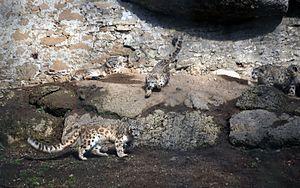
La Panthère des neiges, aussi appelée Léopard des neiges, Once ou Irbis, est une espèce de félins de la sous-famille des Pantherinae. Historiquement classée dans le genre monotypique Uncia, elle fait à présent partie du genre Panthera. C'est un félin de taille moyenne avec des pattes courtes, des pieds larges et une longue queue qui représente quasiment la moitié de la longueur totale. La face, large et ronde, possède des oreilles courtes et arrondies. La robe est de couleur gris pâle à gris jaune constellée de taches pleines et de rosettes.